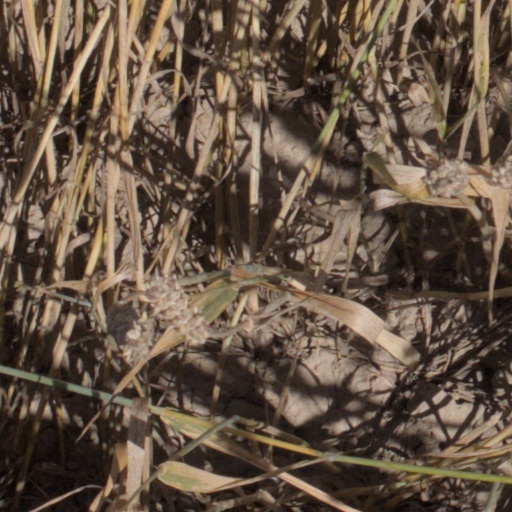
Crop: wheat